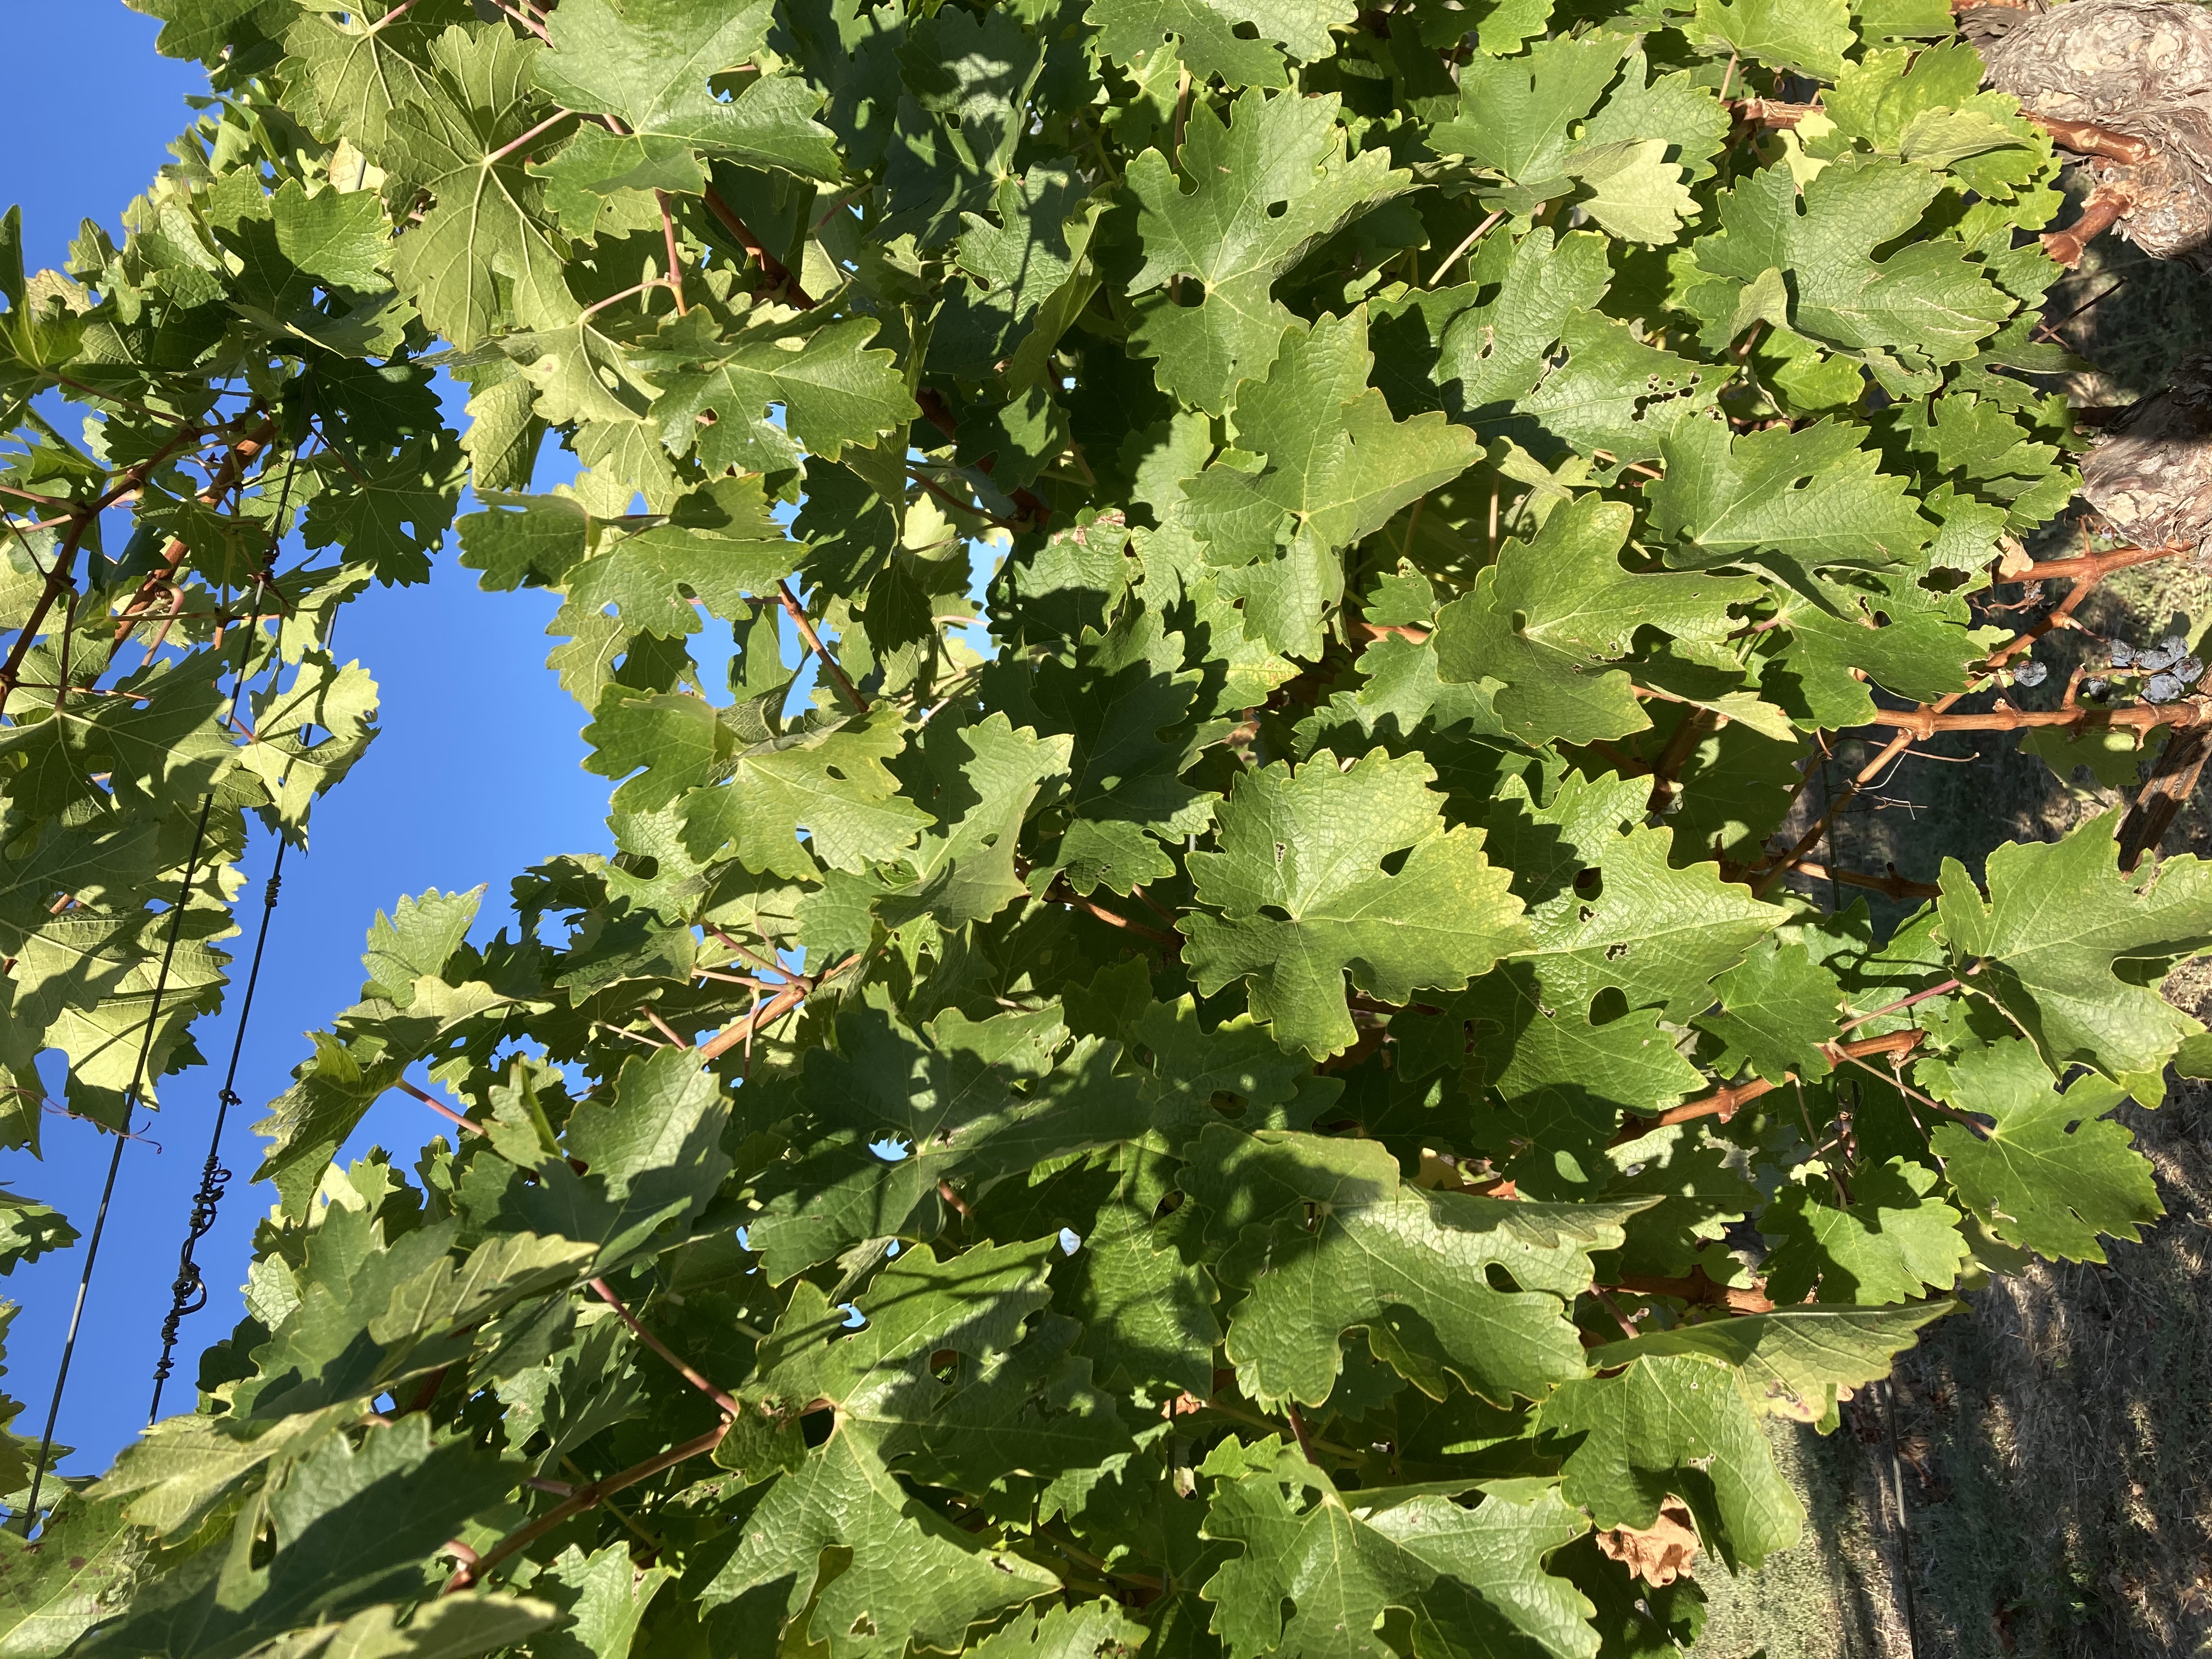
Label: No Virus